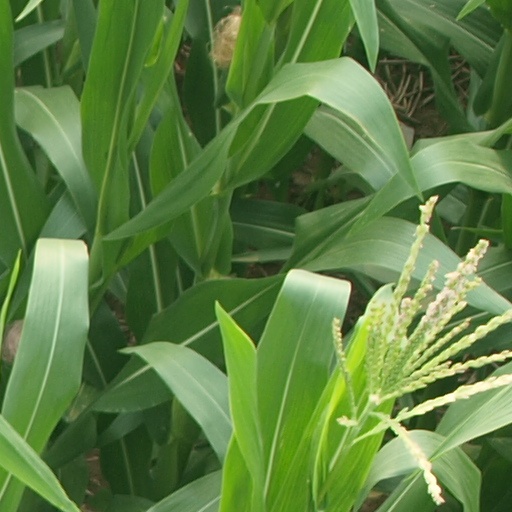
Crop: maize; corn